James Wallis (British Army officer)

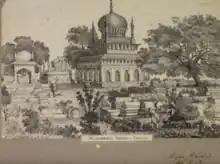
Drawing of Mallik Rehan Tomb, Sira by James Wallis

While in command at Newcastle, Wallis came into contact with talented convict artists Joseph Lycett and Richard Browne. In addition to Wallis utilising these artists to design the new buildings being constructed in Newcastle, he also encouraged them to paint representations of the land and the Aboriginal people of the region. Under the patronage of Wallis, Lycett in particular produced a series of historically important paintings of Newcastle during its first years of existence and the Awabakal people. Lycett also seems to have influenced Wallis into acquiring artistic skills, with Wallis starting to produce paintings and sketches from this time. Like Lycett, Wallis completed several significant works depicting the landscape, flora and fauna of the Newcastle area as well as unique portraits of local Aboriginal Australians such as Burigon.